Appendix (anatomy)

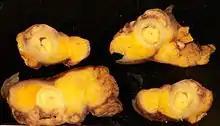
An appendiceal carcinoid tumor

Common diseases of the appendix (in humans) are appendicitis and carcinoid tumors (appendiceal carcinoid). Appendix cancer accounts for about 1 in 200 of all gastrointestinal malignancies. In rare cases, adenomas are also present.